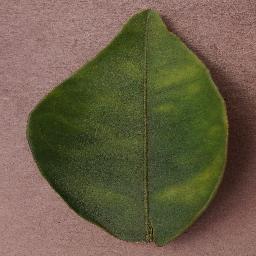
Label: Orange___Haunglongbing_(Citrus_greening)